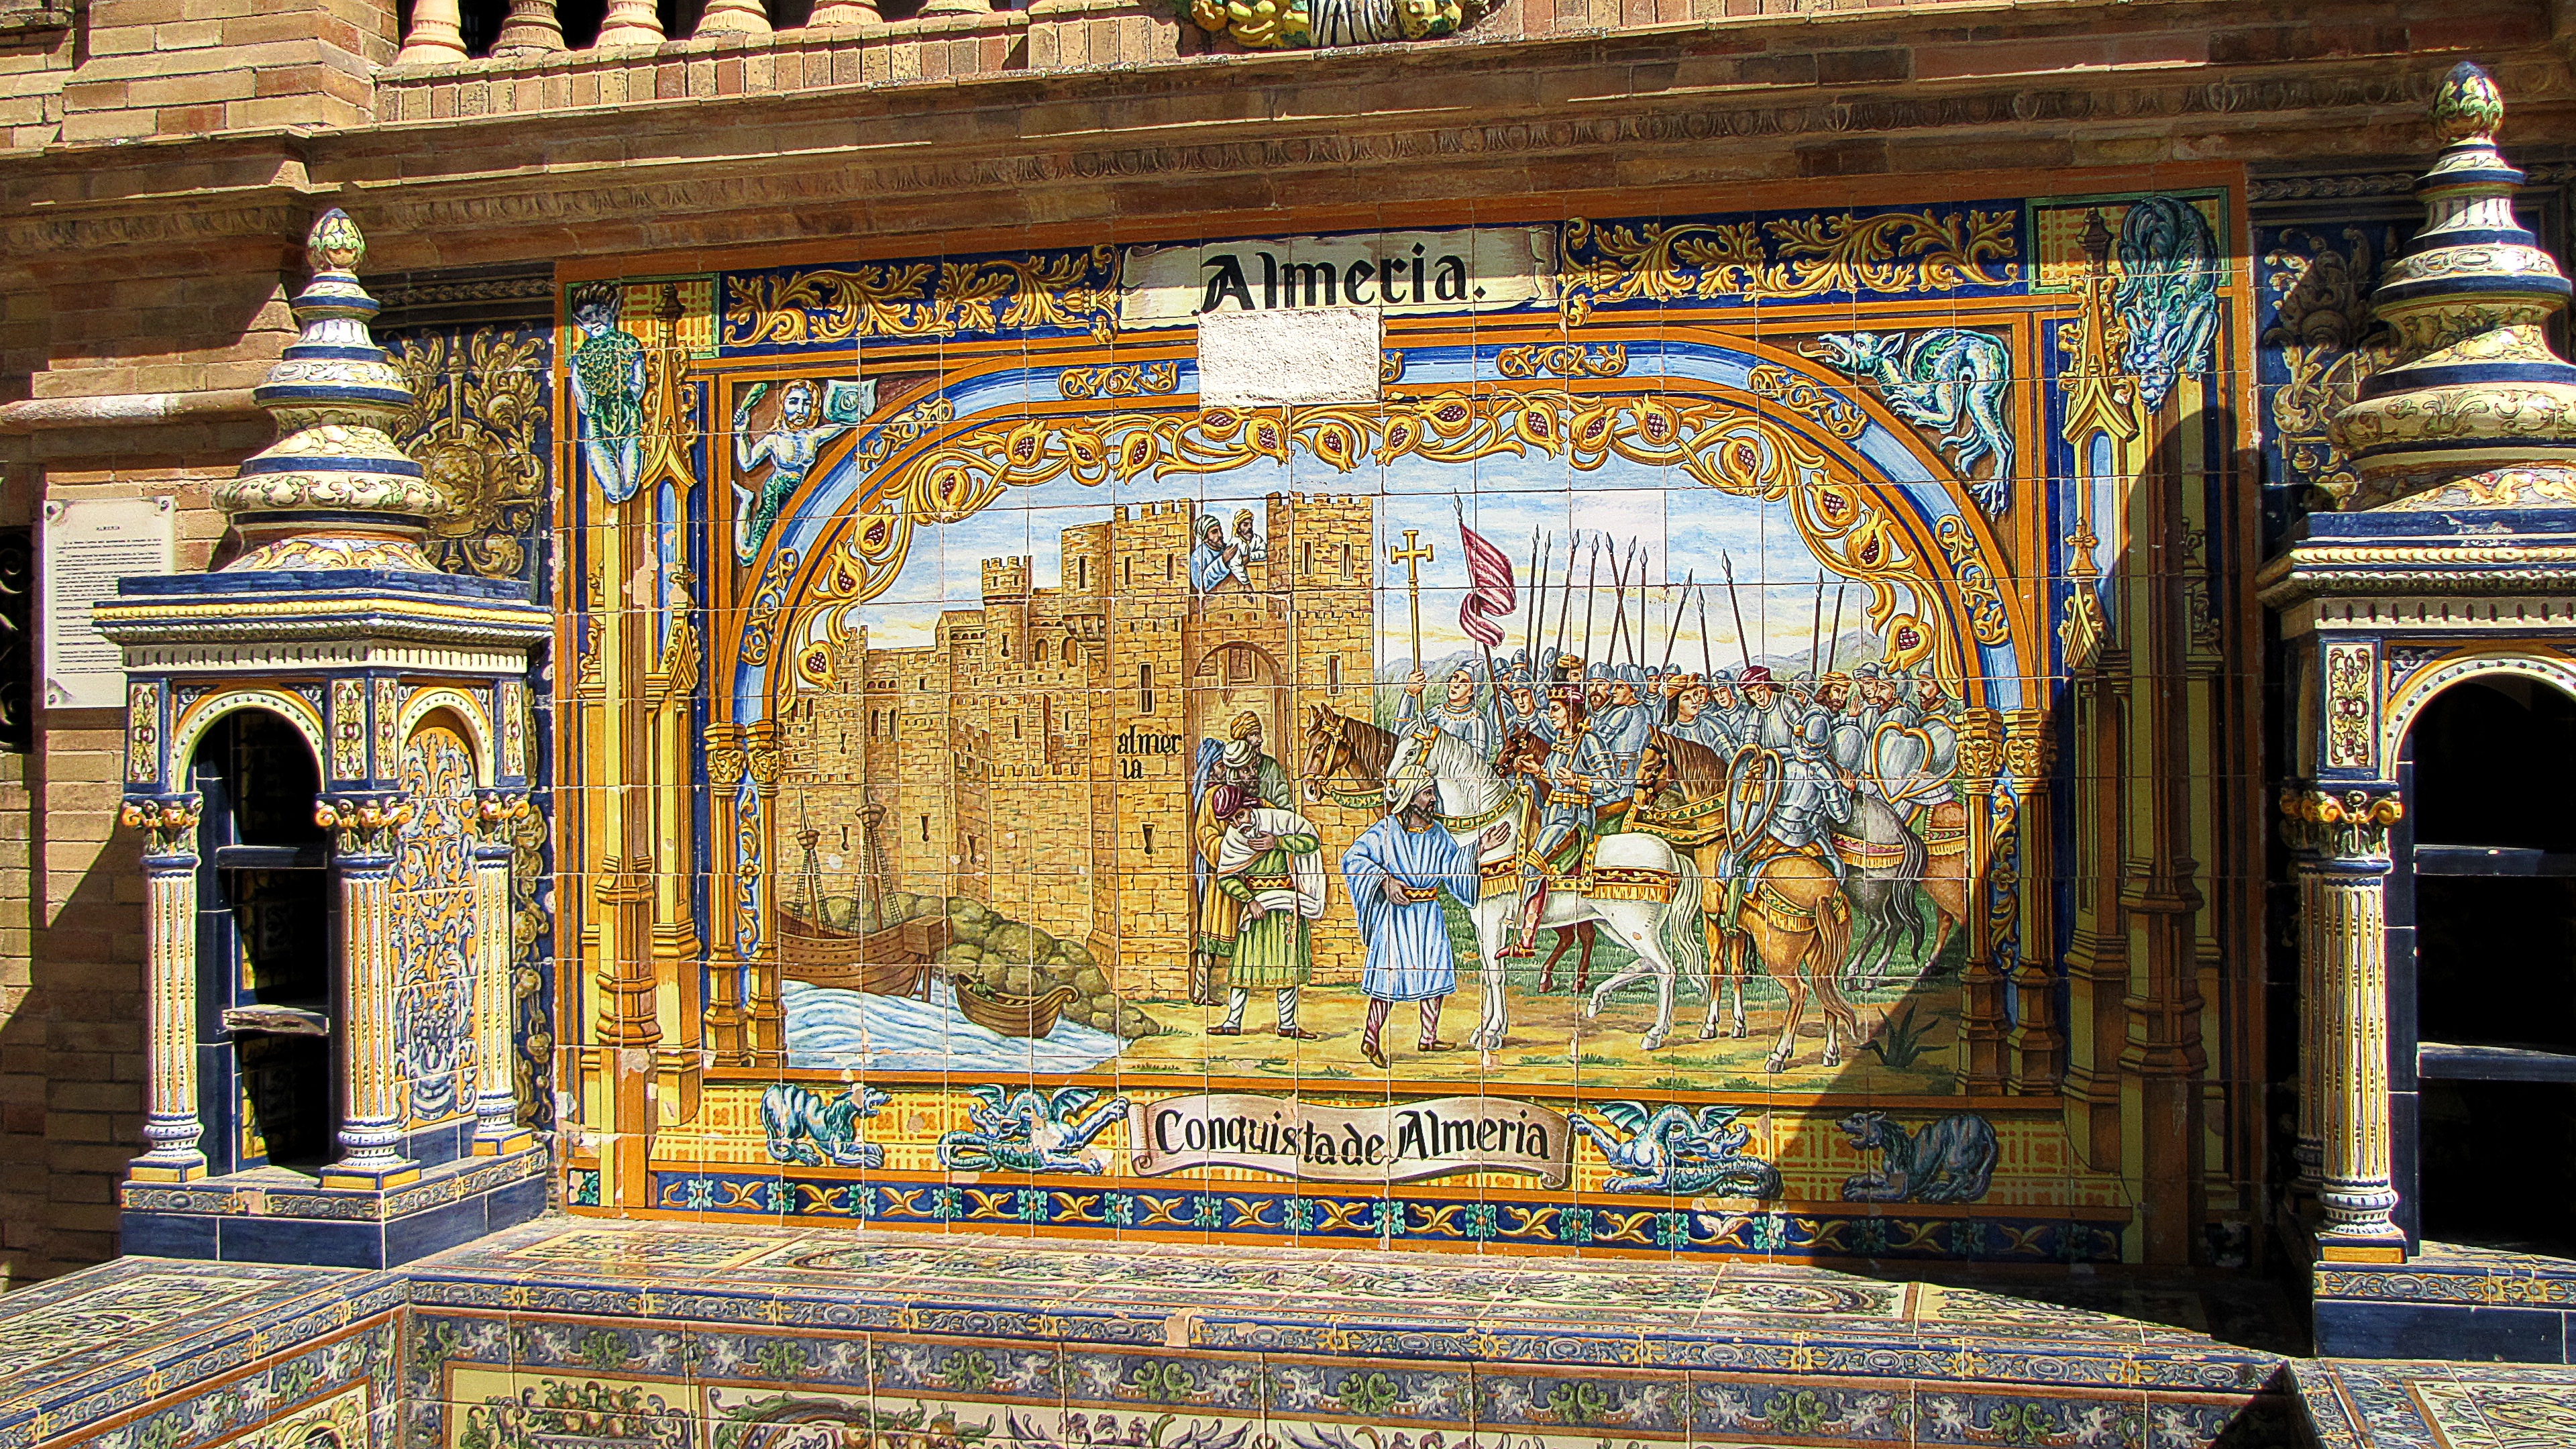
building, palace, monument, ceramic, artistic, church, chapel, place of worship, art, spain, expedition, temple, logo, altar, decorative, tiles, picture, shrine, sevilla, history, royal, basilica, carving, almeria, province, ceramics, the art of, coat of arms, azulejos, hindu temple, crusaders, ancient history, decorative plates